Who Framed Roger Rabbit

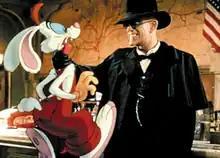
Judge Doom (played by Christopher Lloyd) threatens Roger Rabbit before introducing him to the dip. Mime artists, puppeteers, mannequins, and robotic arms were commonly used during filming to help the actors interact with "open air and imaginative cartoon characters".

Williams admitted he was "openly disdainful of the Disney bureaucracy" and refused to work in Los Angeles. Accommodating Williams and his animators, production moved to England where a studio, Walt Disney Animation UK (subsuming Richard Williams Animation), was created for this purpose; located at The Forum, 74–80 Camden Street, in Camden Town, London, while the live-action production was based at Elstree Studios. Disney and Spielberg also told Williams that in return for doing the film, they would help distribute his unfinished film "The Thief and the Cobbler". Supervising animators included Van Citters, Dale Baer, Michael Peraza, Joe Ranft, Tom Sito, James Baxter, David Bowers, Andreas Deja, Mike Gabriel, Chris Jenkins, Phil Nibbelink, Nik Ranieri, Simon Wells, and Bruce W. Smith; Williams and associate producer Don Hahn spearheaded the animation production. The animation production was split between Walt Disney Animation UK and a specialized unit in Los Angeles, set up by Walt Disney Feature Animation and supervised by Baer. The production budget continued to escalate, while the shooting schedule ran longer than expected. When the budget reached $40 million, Disney CEO Michael Eisner seriously considered shutting down production, but studio chairman Jeffrey Katzenberg talked him out of it. Despite the budget escalating to over $50 million, Disney moved forward on production because they were enthusiastic to work with Spielberg.